Hell-Bent for Heaven

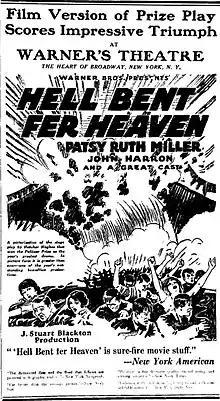
Advertisement using the play's title

Hell-Bent for Heaven is a 1926 American silent drama film directed by J. Stuart Blackton and written by Marian Constance Blackton. It is based on the 1924 Pulitzer Prize-winning play "Hell-Bent Fer Heaven" by Hatcher Hughes. The film stars Patsy Ruth Miller, John Harron, Gayne Whitman, Gardner James, Wilfrid North, and Evelyn Selbie. The film was released by Warner Bros. on May 1, 1926.